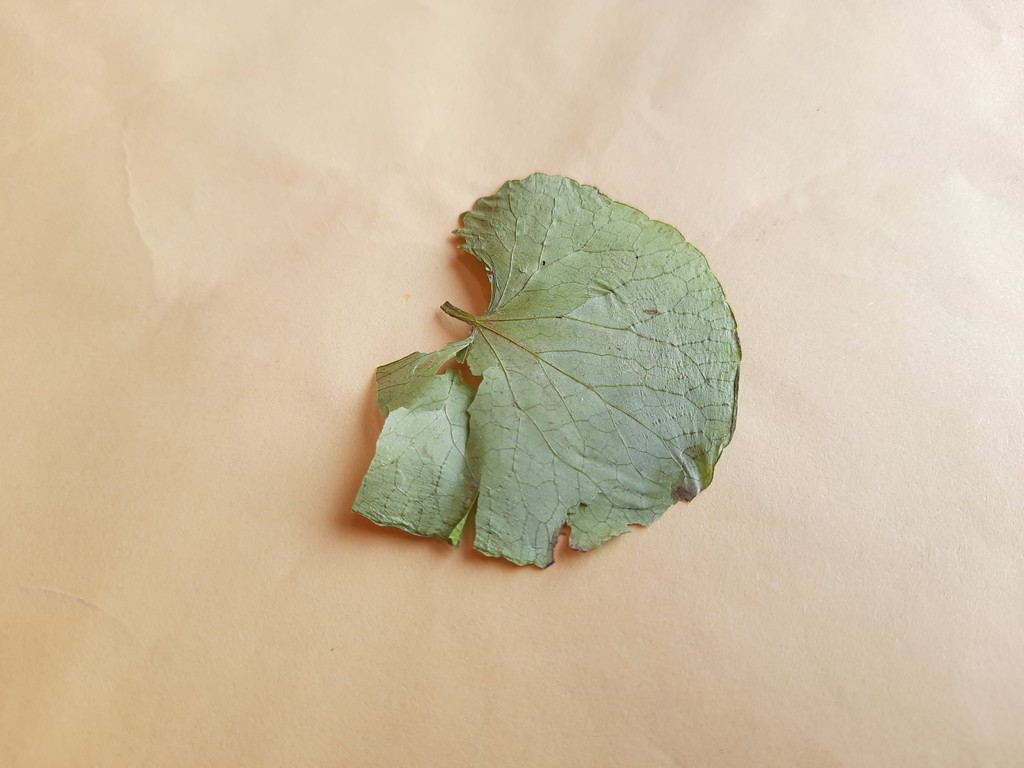
Label: Dried